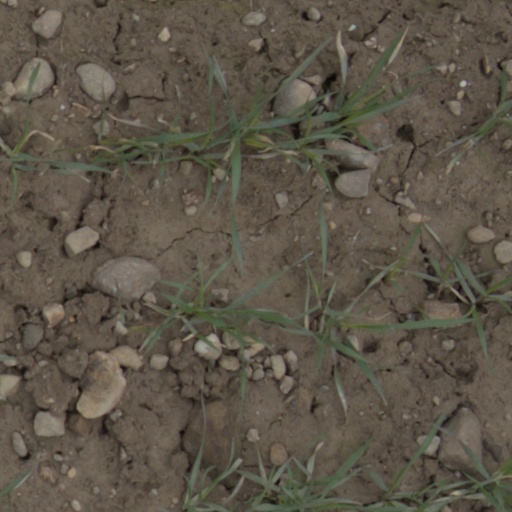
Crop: wheat